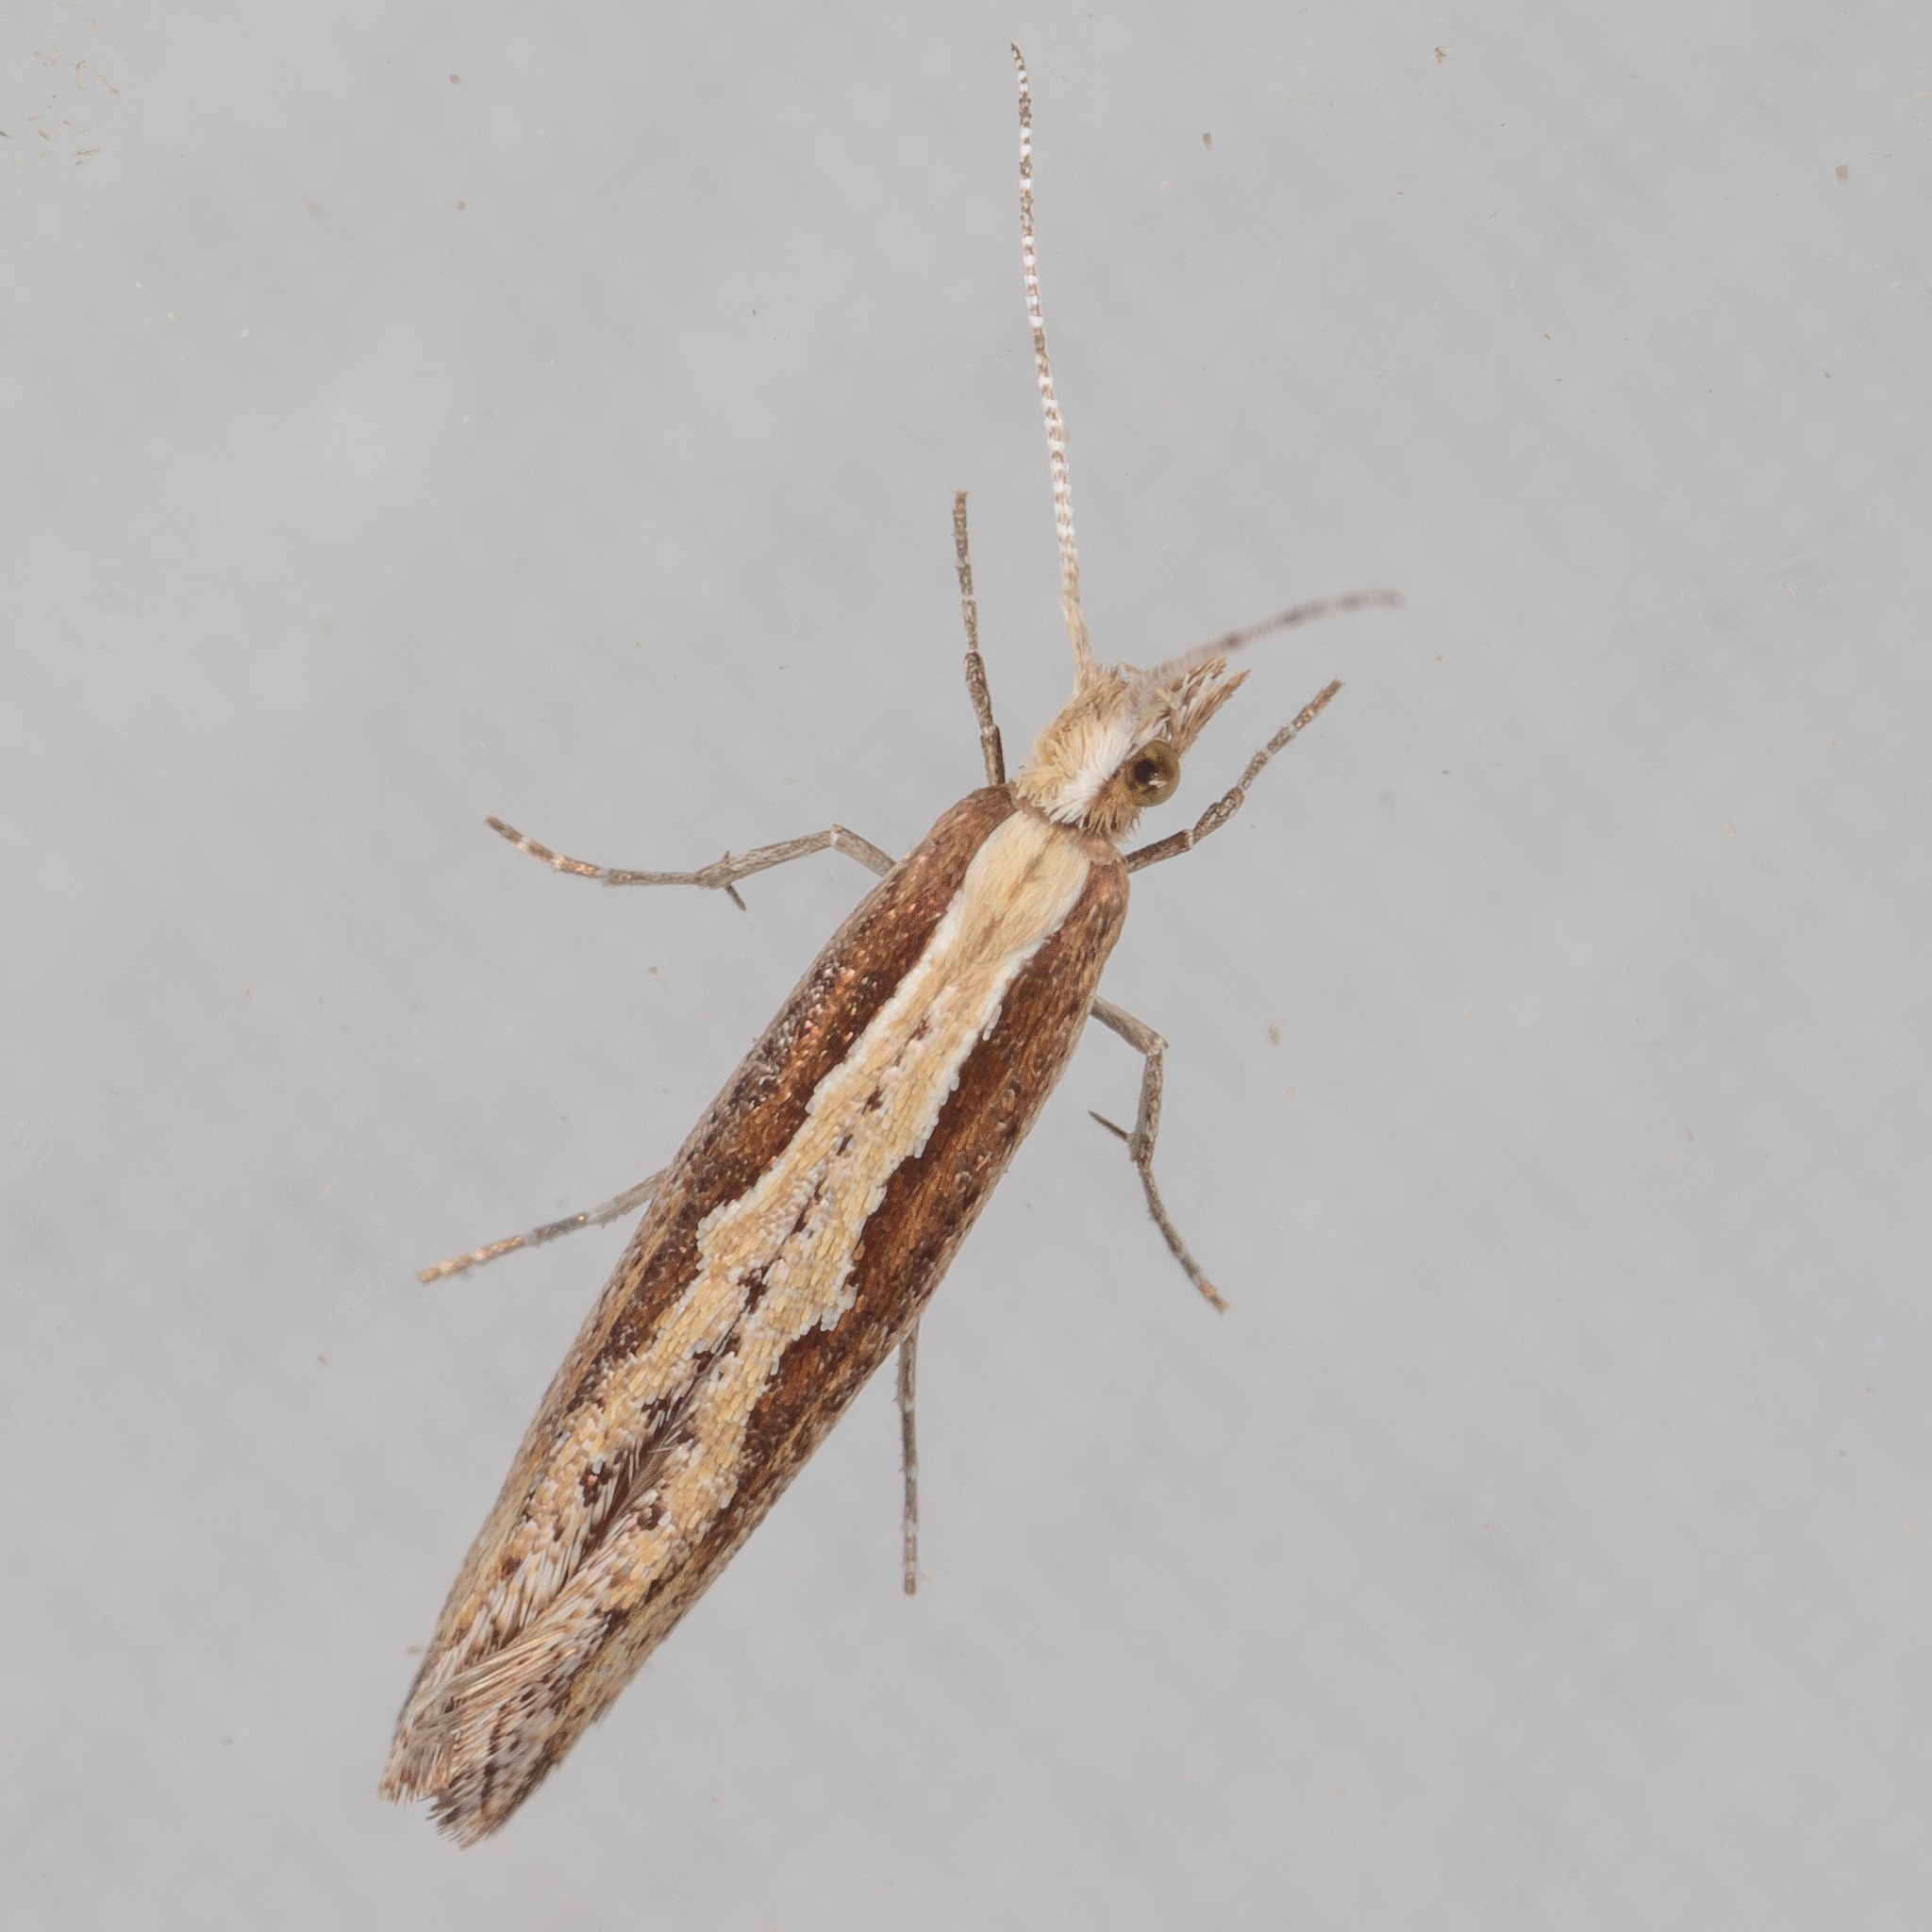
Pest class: diamondback_moth